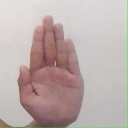
अक्षर: ध